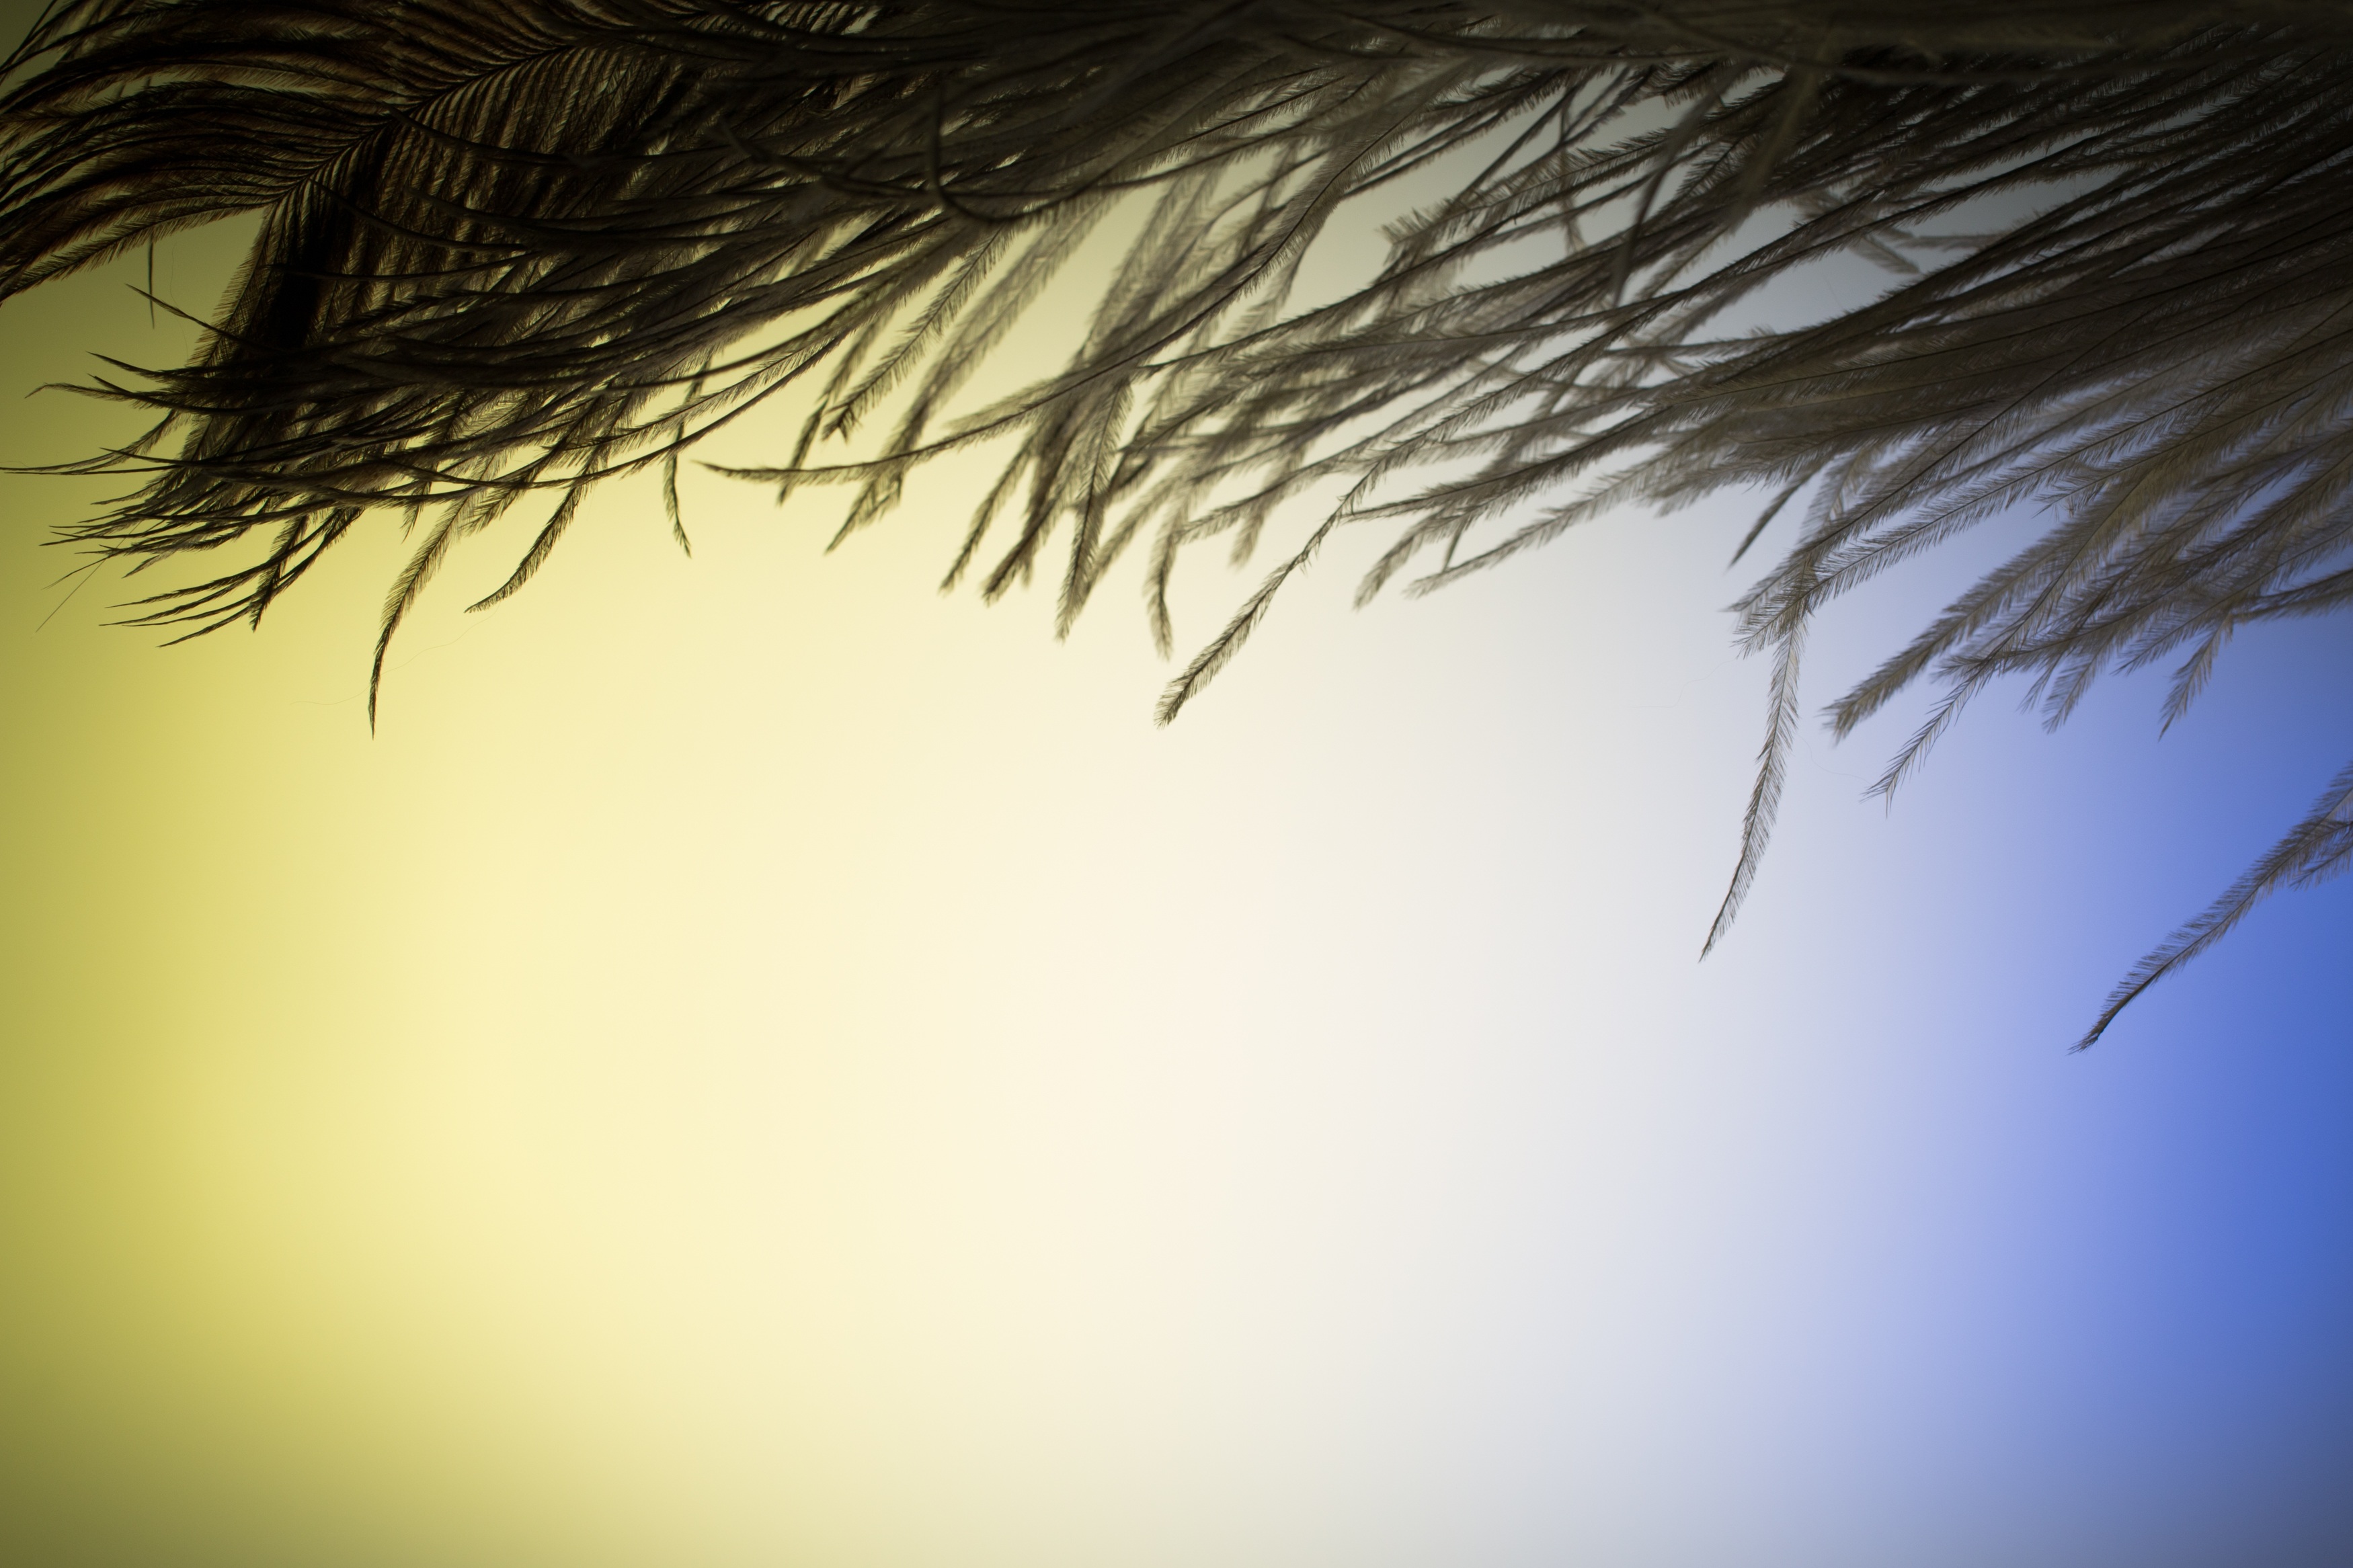
tree, grass, branch, bird, light, plant, sky, sunlight, morning, leaf, flower, spring, green, reflection, close, plumage, close up, tender, strauss, spring dress, macro photography, airy, bird feather, ease, strauss spring, atmospheric phenomenon, grass family